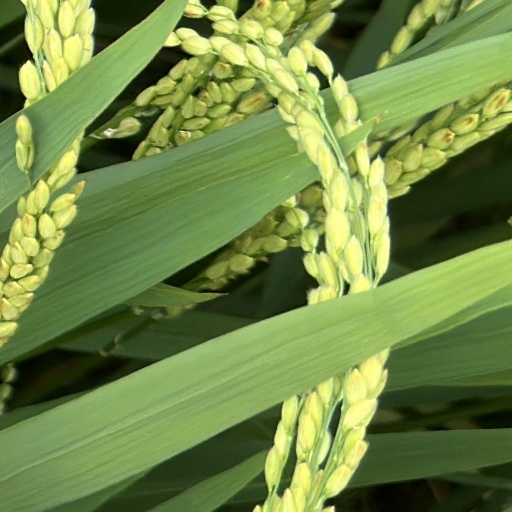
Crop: rice